Droit du seigneur

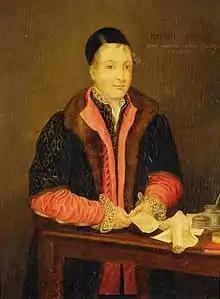
Hector Boece, the first historian to record the , in 1527

The supposed right was mentioned in 1556 in the of the French lawyer and author Jean Papon. Papon's account was vague about attributing where this practice is said to have occurred. The French writer Antoine du Verdier also commented on it in 1577, saying that he had been told that such a right had once existed in Scotland.